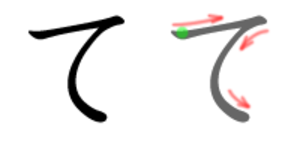
て en hiragana ou テ en katakana sont deux kana, caractères japonais, qui représentent le même more. Ils sont prononcés /te/ et occupent la 19ᵉ place de leur syllabaire respectif, entre つ et と.